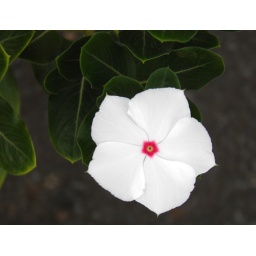
These flowers have very dark green leaves which always make for a great contrast in the photo.